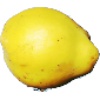
Label: Quince 1